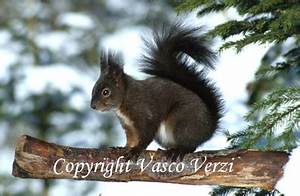
Label: scoiattolo